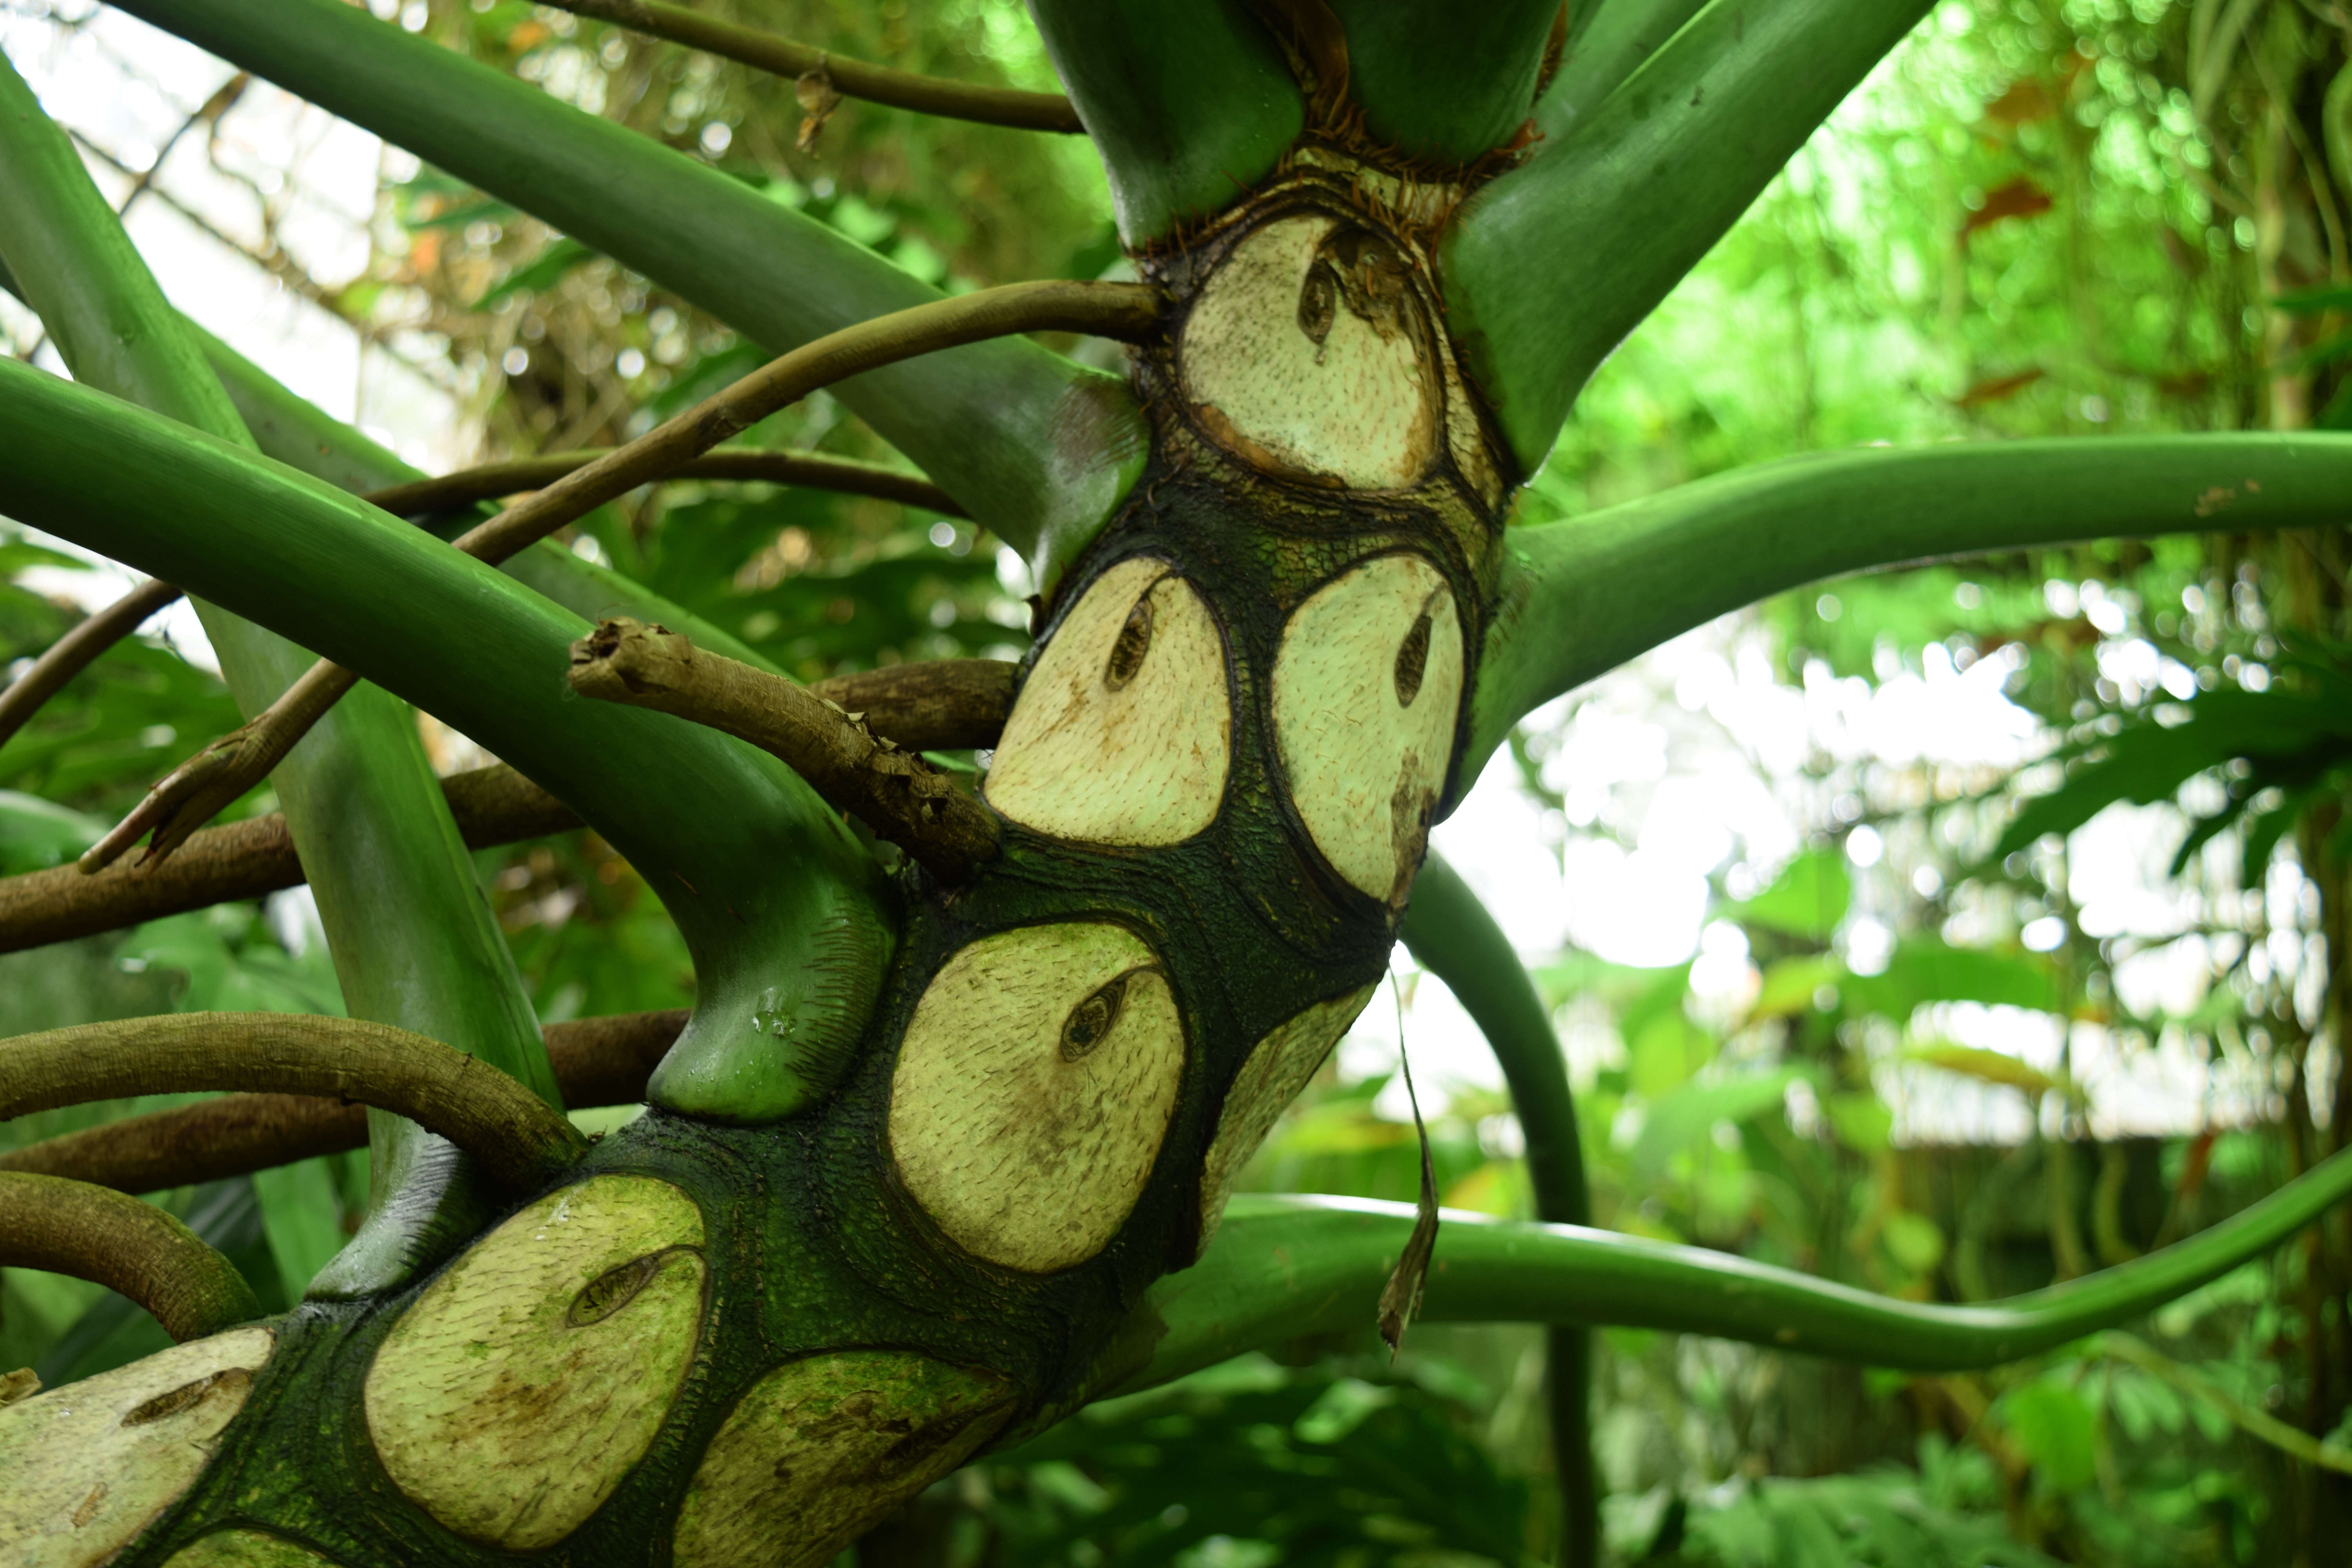
green, nature, flora, tree, plant, flower, branch, botany, produce, land plant, tropics, food, woody plant, forest, leaf, jungle, arecales, rainforest, flowering plant, garden, plant stem